Duino Elegies

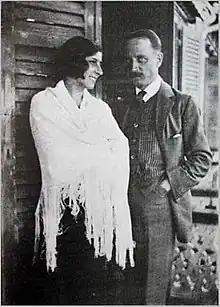
Rilke and Baladine Klossowska at the Château de Muzot (circa 1922). The two pursued an intense but episodic romance from 1919 until Rilke's death in 1926.

The earliest published translation of the "Duino Elegies" was by Edward and Vita Sackville-West. It was published in 1931 by Hogarth Press in England, and titled "Duineser Elegien: Elegies from the Castle of Duino." As of 2014, at least 24 English-language translations had been published.